History of time in the United States

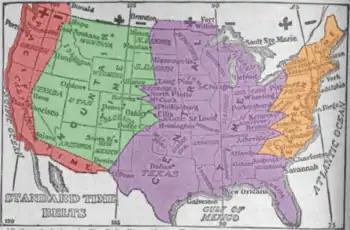
Colorized 1913 time zone map of the United States, showing boundaries very different from today

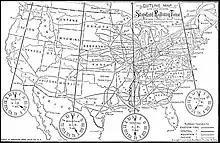
Map of 1884/5 explaining the time zones used on American railway lines.

On November 18, 1883, United States and Canadian railroads instituted standard time in time zones. Before then, time of day was a local matter, and most cities and towns used some form of local solar time, maintained by some well-known clock (for example, on a church steeple or in a jeweler's window). The standard time system was not immediately embraced by all. Standard time in time zones was established in U.S. law in the Standard Time Act on March 19, 1918, at which time daylight saving time was also instituted.